Yeh Dil Sun Raha Hai

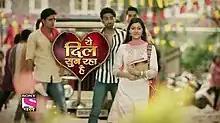

Yeh Dil Sun Raha Hai (English: "This Heart Is Listening") is an Indian soap opera, produced by Ekta Kapoor under her banner Balaji Telefilms. The show stars Aparna Dixit and Navi Bhangu. The show premiered on 16 October 2014 on Sony Pal.